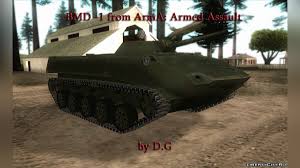
Label: BMD